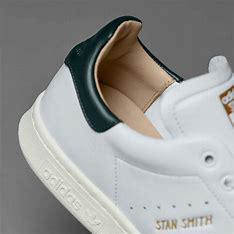
Brand: adidas
Model: Originals Stan Smith